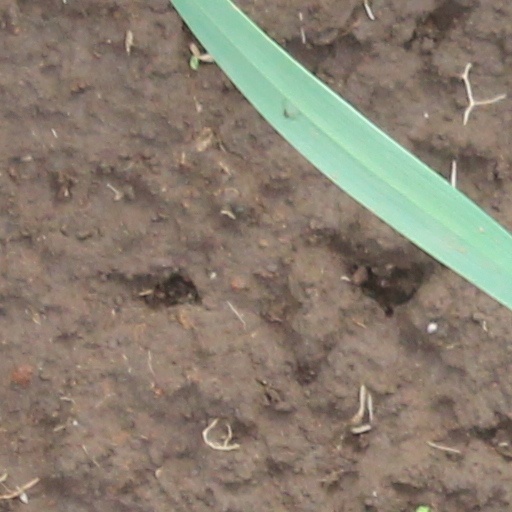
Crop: wheat